History of democratic socialism

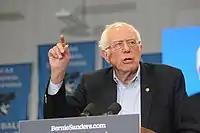
Senator Bernie Sanders, a self-described democratic socialist, whose presidential campaigns in 2016 and 2020 attracted significant support from youth and working-class groups while realigning the Democratic Party further left

During the 1980s, Soviet leader Mikhail Gorbachev intended to move the Soviet Union towards Nordic-style social democracy, calling it a "socialist beacon for all mankind."